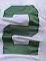
Number: 2